Crossy Road

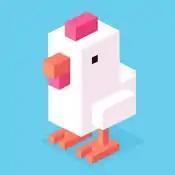
App icon

Crossy Road is an action game released on November 20, 2014. It was developed and published on iOS by Australian video game developer Hipster Whale and originally yodo1 on Android. The name and concept of the game play on the riddle joke "Why did the chicken cross the road?" It has been described as endless runner version of the 1981 video game "Frogger". After June 2017, the publisher for the Android version of "Crossy Road" was changed from yodo1 to Hipster Whale.